France–Iran relations

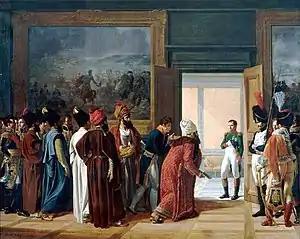
The Persian Envoy Mirza Mohammad-Reza Qazvini meeting with Napoleon I at the Finkenstein castle, 27 Avril 1807, by François Mulard.

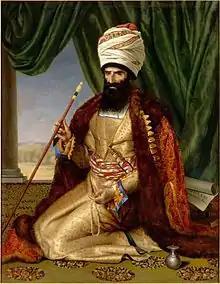
Persian ambassador Askar Khan Afshar, in Paris from July 1808 to April 1810, by Madame Vavin.

Attempts to resume contact were made following the French Revolution, as France was in conflict with Russia and wished to find an ally against that country. In 1796, two scientists, Jean-Guillaume Bruguières and Guillaume-Antoine Olivier, were sent to Persia by the Directoire, but were unsuccessful in obtaining an agreement.